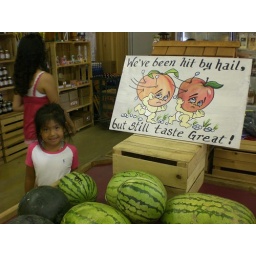
Hail dammaged melons at our favorite organic fruit market near my buddy's farm.